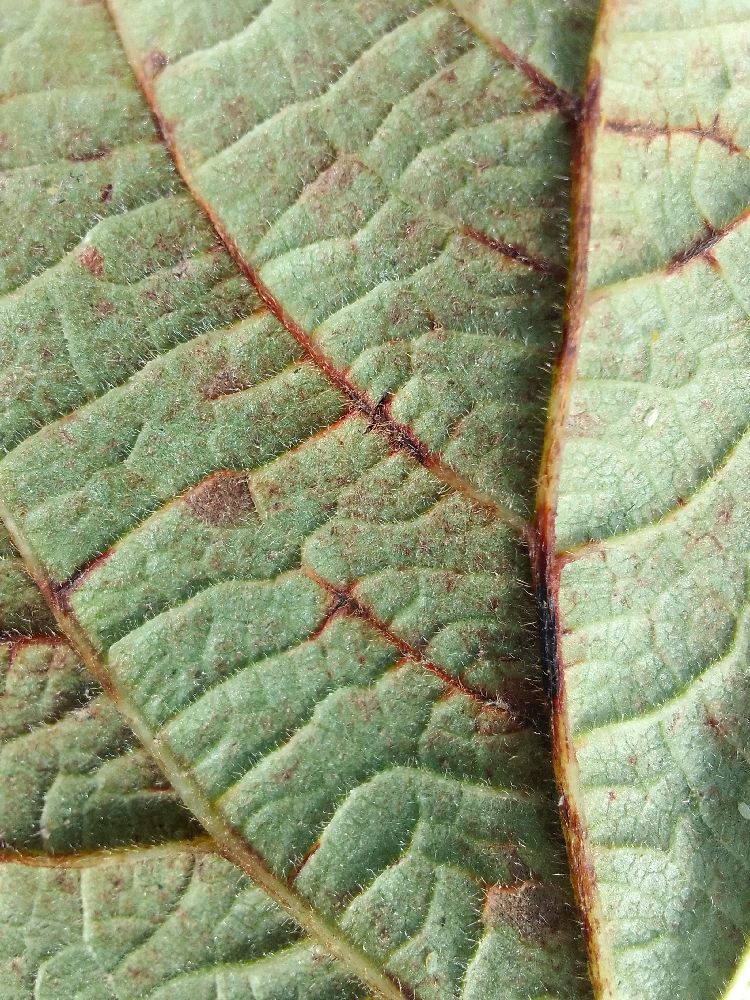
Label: anthracnose